David Neres

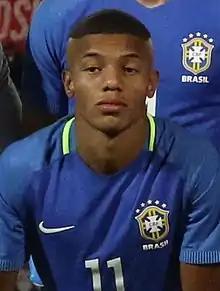
Neres with Brazil U20 in 2017

David Neres Campos (born 3 March 1997) is a Brazilian professional footballer who plays as a winger for club Napoli and the Brazil national team.